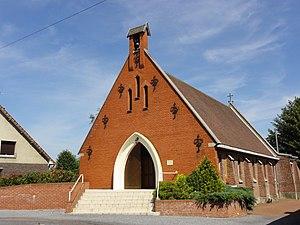
Chapelle Sainte-Rita des cités de la Fosse n° 9 de la Compagnie des mines de l'Escarpelle, Roost-Warendin, Nord, Nord-Pas-de-Calais, France.
La fosse nᵒ 9 de la Compagnie des mines de l'Escarpelle est un ancien charbonnage du Bassin minier du Nord-Pas-de-Calais, situé à Roost-Warendin. Les travaux commencent en 1909, la fosse est alors prévue pour l'aérage des fosses nᵒˢ 1 et 3, mais la Première Guerre mondiale commence alors que les installations ne sont pas encore fonctionnelles.